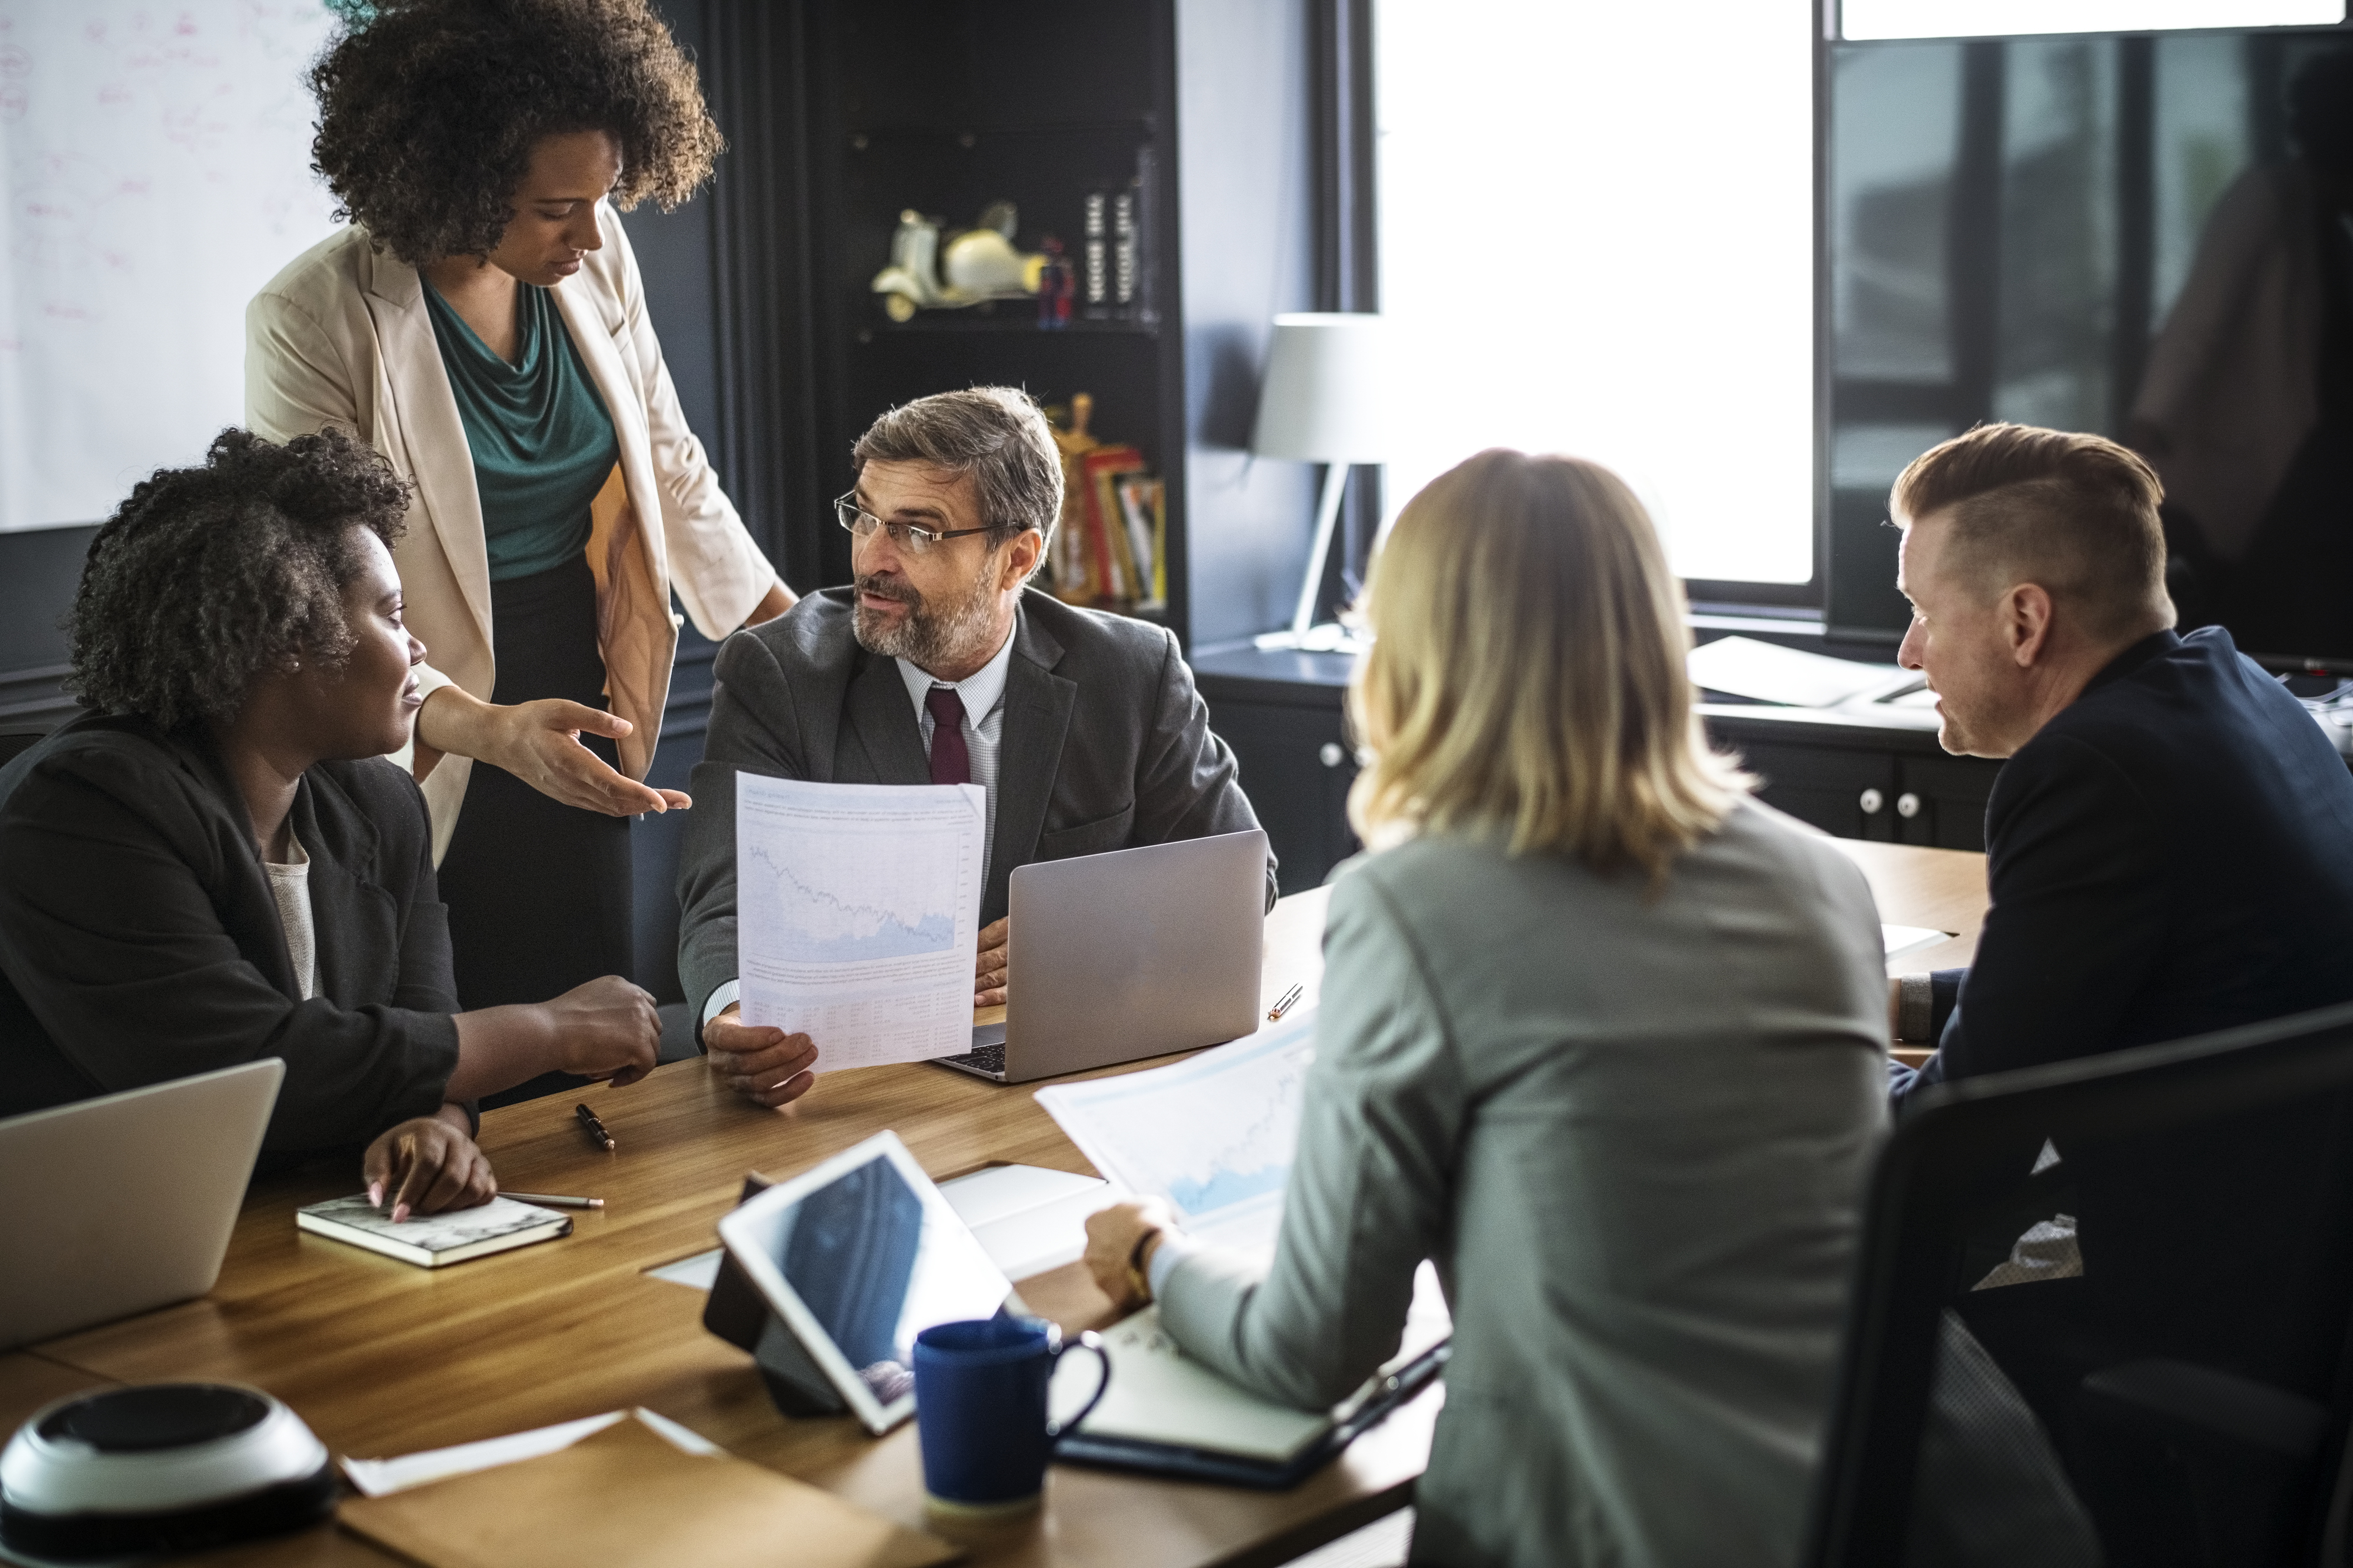
african, african american, african descent, afro, american, analyzing, black, brainstorming, business, business people, businessman, businesswoman, caucasian, communication, computer, concentrated, cup, digital device, digital tablet, discussion, diverse, employee, focus, graph, laptop, manager, marketing, meeting, men, mobile phone, mug, notebook, office, partnership, people, plan, planning, presentation, serious, strategy, talking, team, teamwork, technology, togetherness, training, women, working, collaboration, conversation, management, job